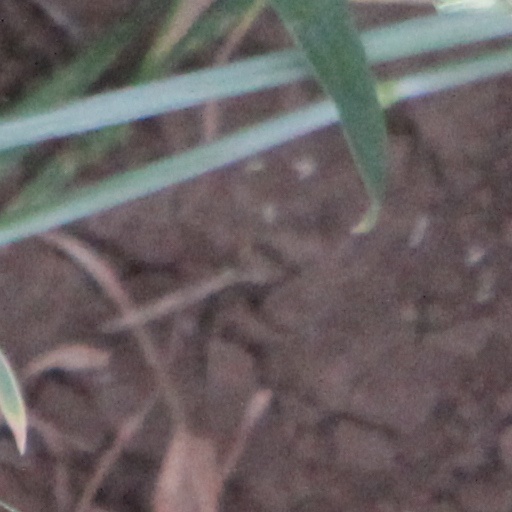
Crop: wheat